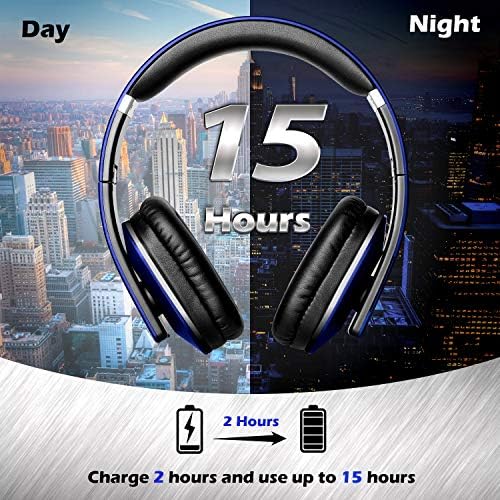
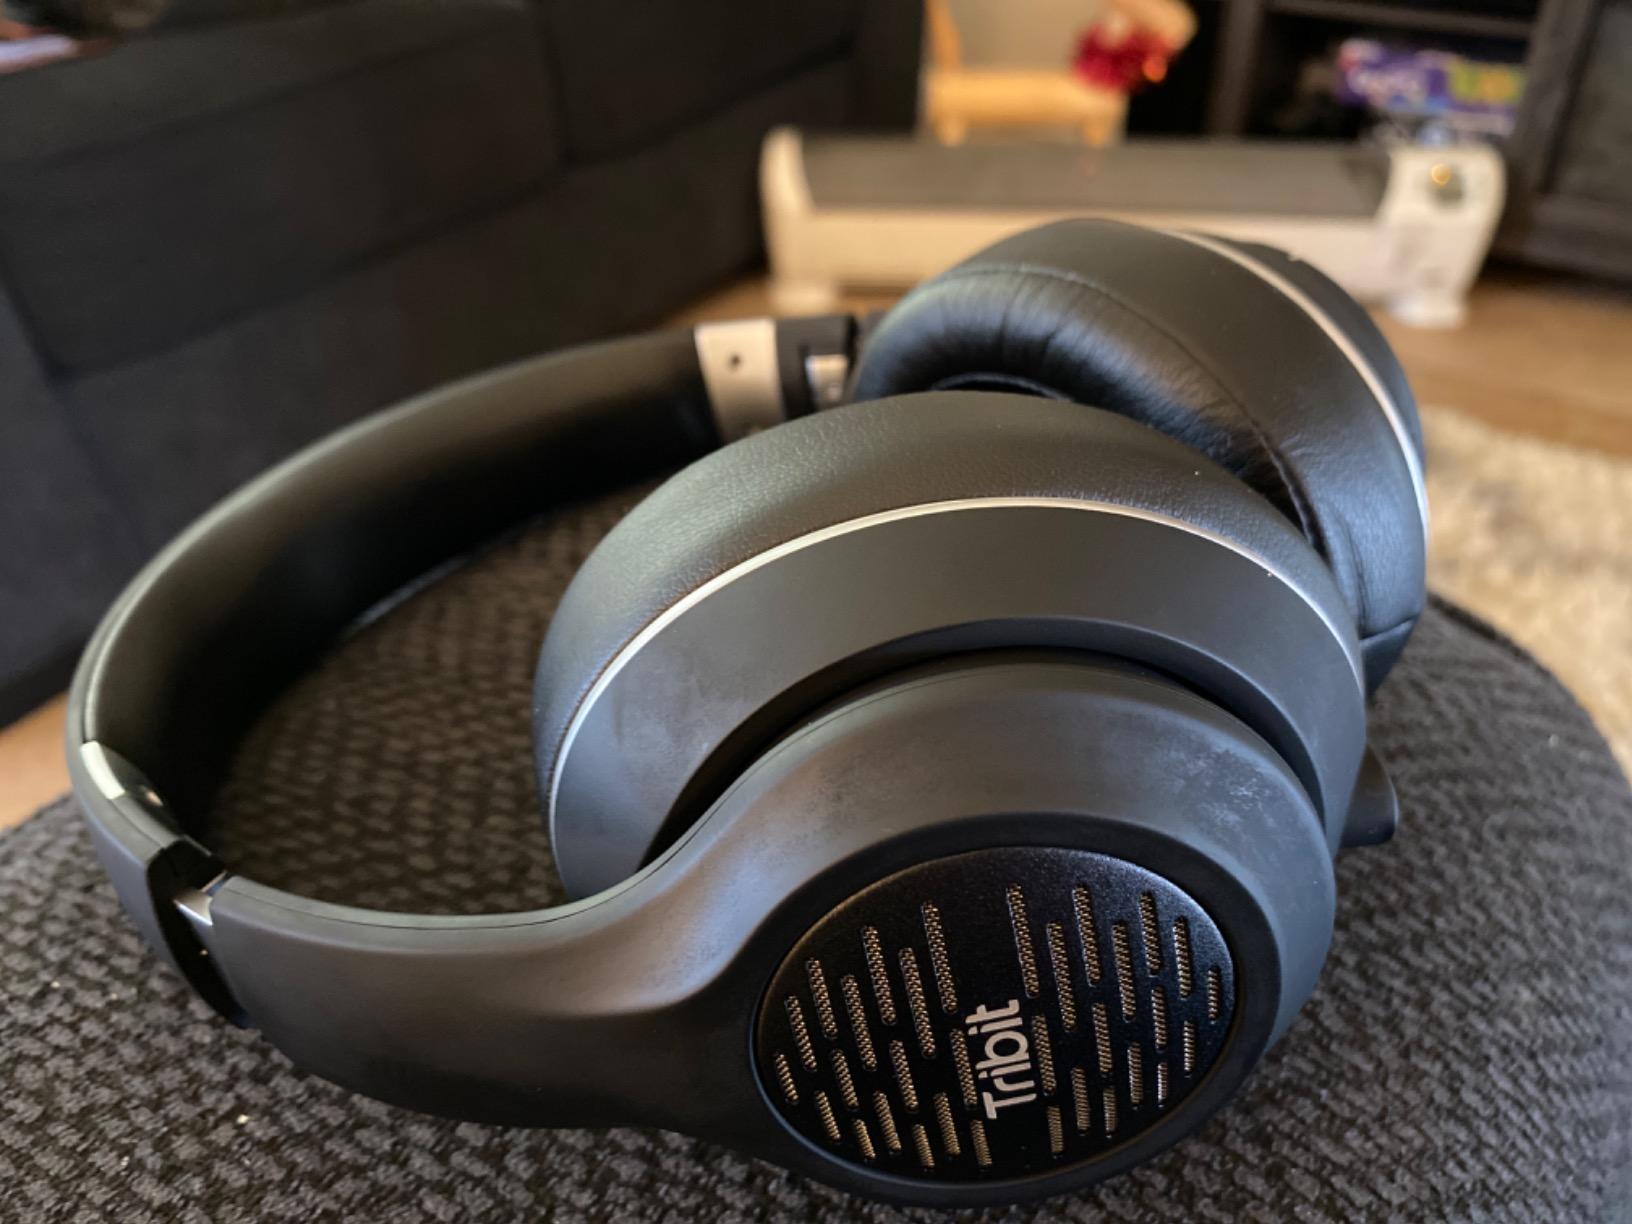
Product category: headphones
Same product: no